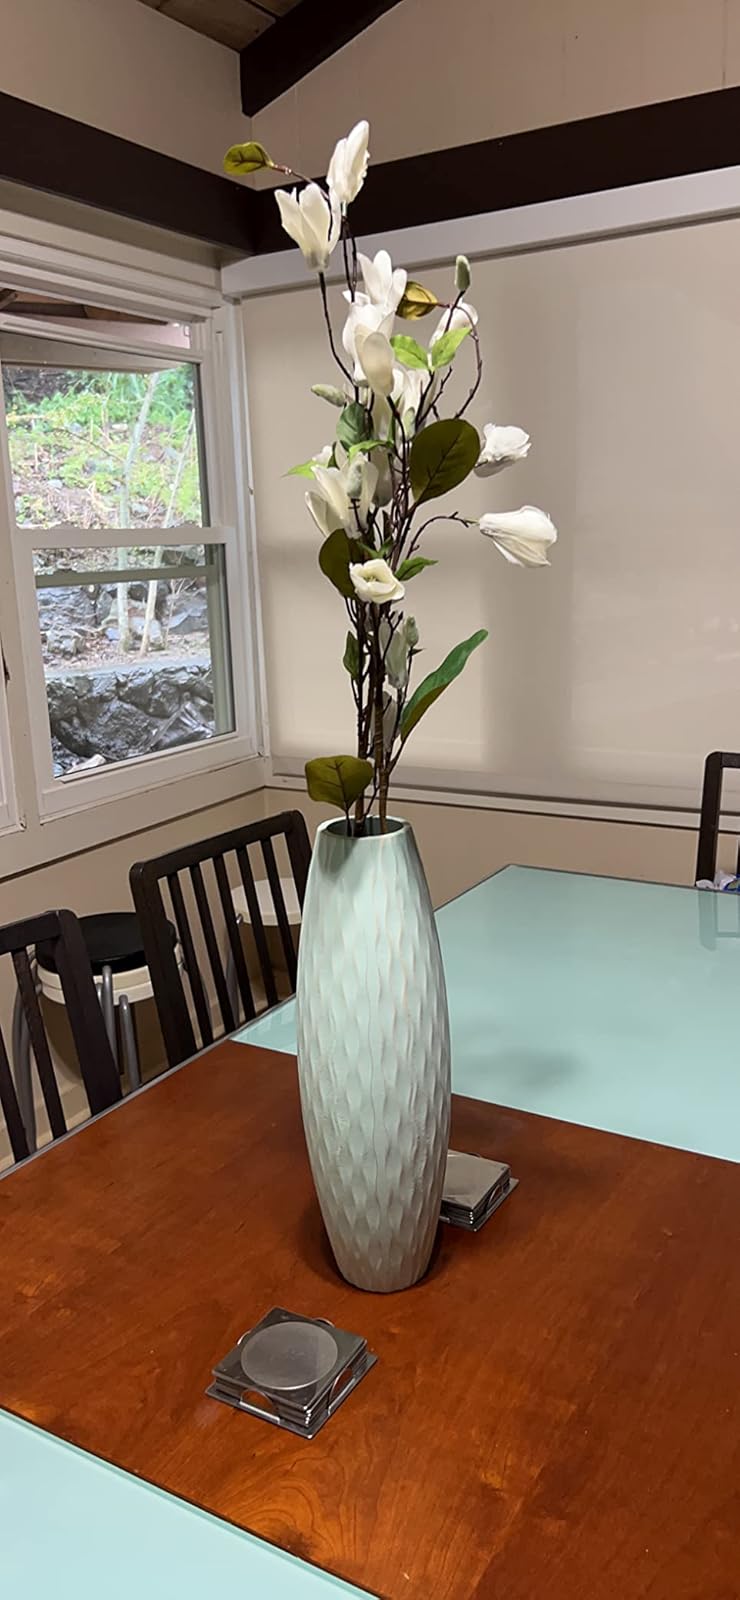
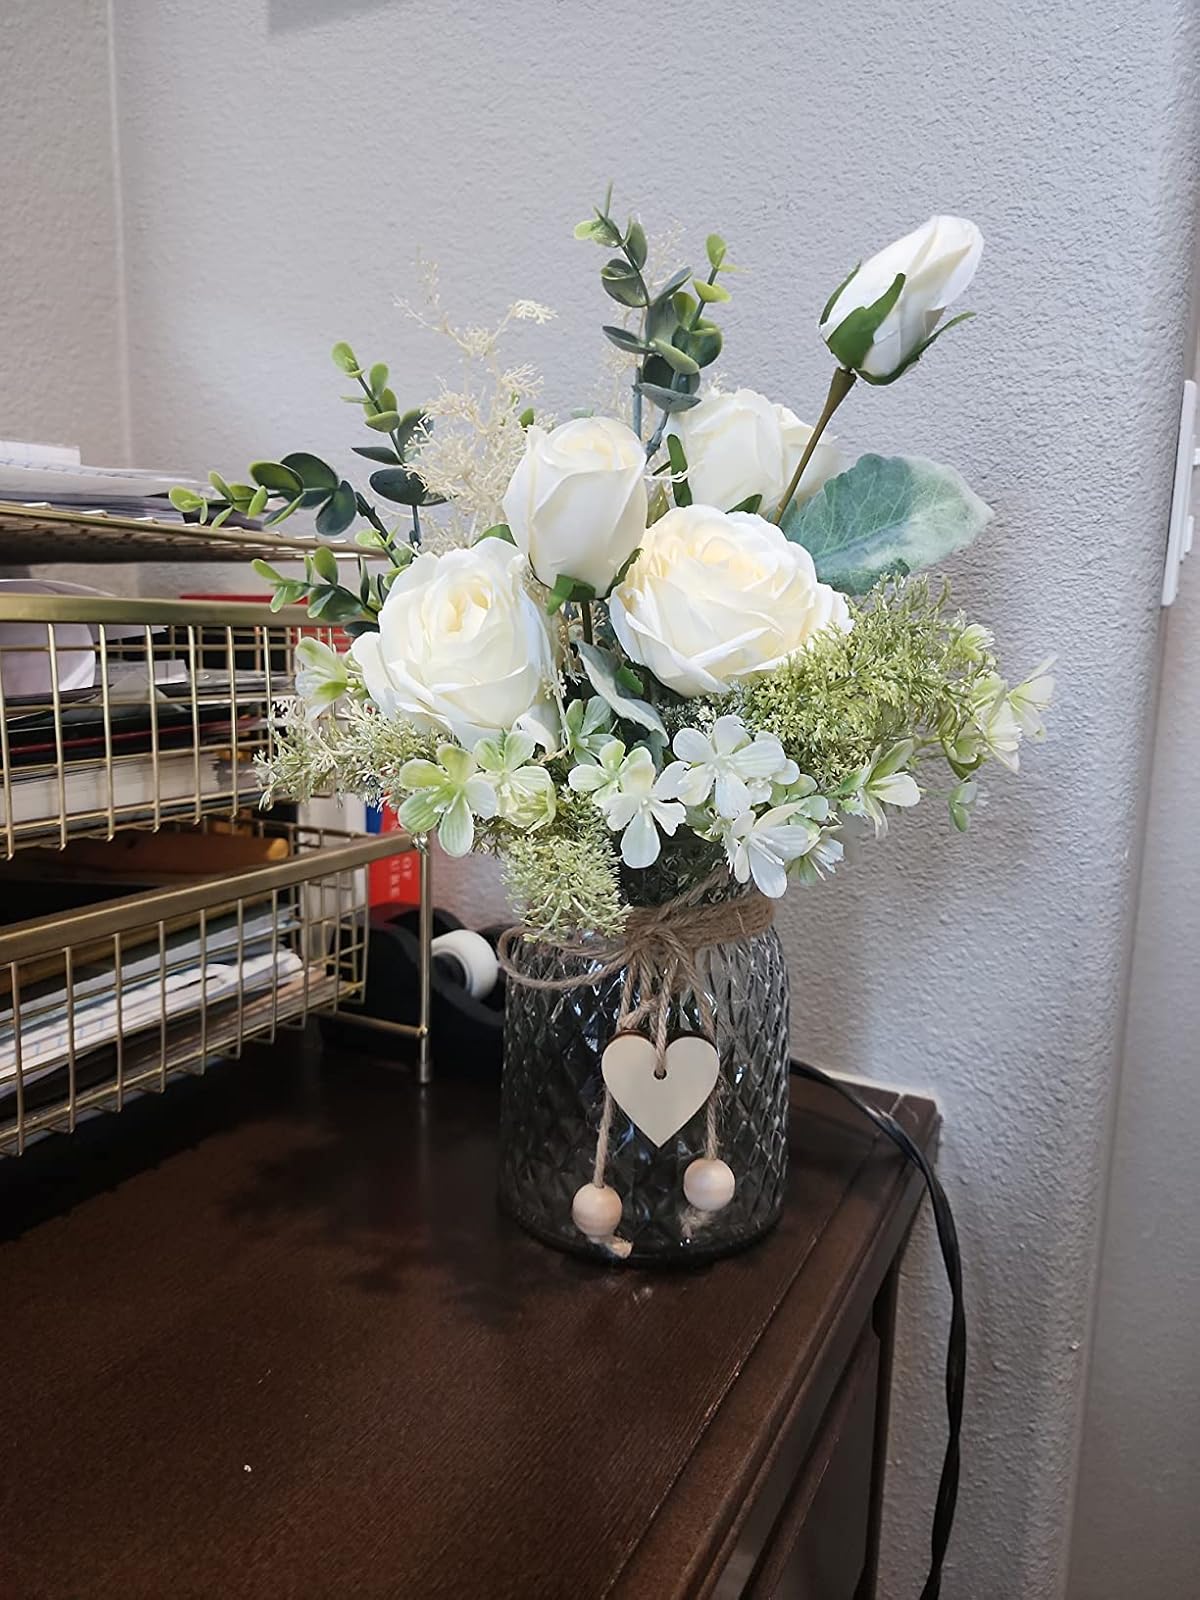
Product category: vase
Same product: no